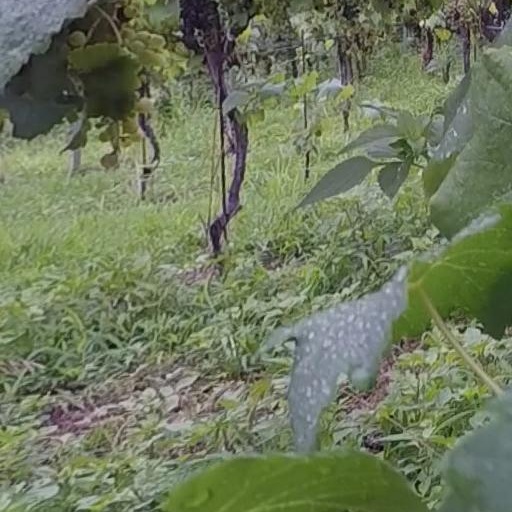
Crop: grape